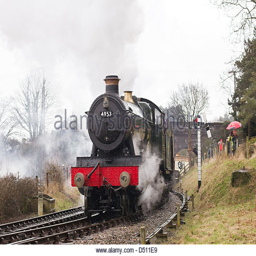
steam locomotive pulling a passenger train